Imperial examination

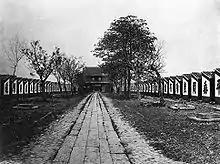
Examination hall with 7,500 cells, Guangdong, 1873

Inevitably a large number of candidates failed the exams, often repeatedly. During the Tang period, the ratio of success to failure in the palace exam was 1:100 or 2:100. In the Song dynasty, the ratio of success to failure for the metropolitan exam was about 1:50. In the Ming and Qing dynasties, success to failure for the provincial exam was about 1:100. For every shengyuan in the country, only one in three thousand would ever become a jinshi. While most candidates were men of certain means, those from poor families risked everything on passing the exams. Ambitious and talented candidates who suffered repeated failures felt the bite of indignation, and failure escalated from disappointment to desperation, and sometimes even revolt.